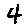
Label: 4